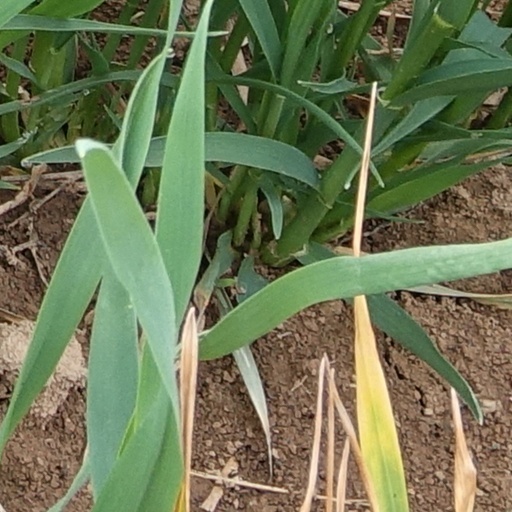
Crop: wheat